Foster's Lager

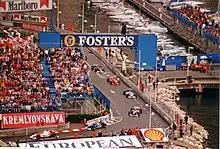
Foster's was a major sponsor of Formula One

From 1964, the brand was promoted in the UK by comedian Barry Humphries and his "Private Eye" character Barry McKenzie, a bumbling Foster's swilling Australian expatriate.